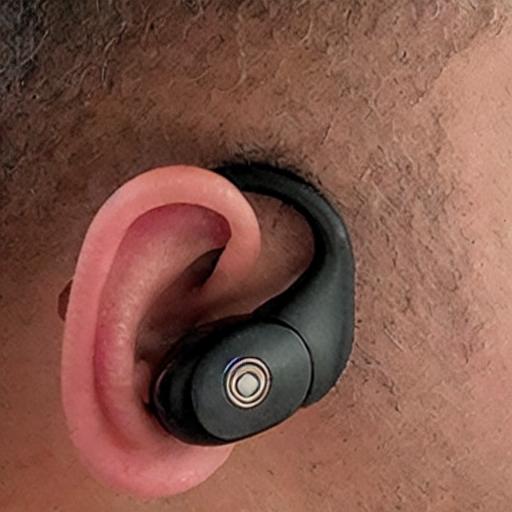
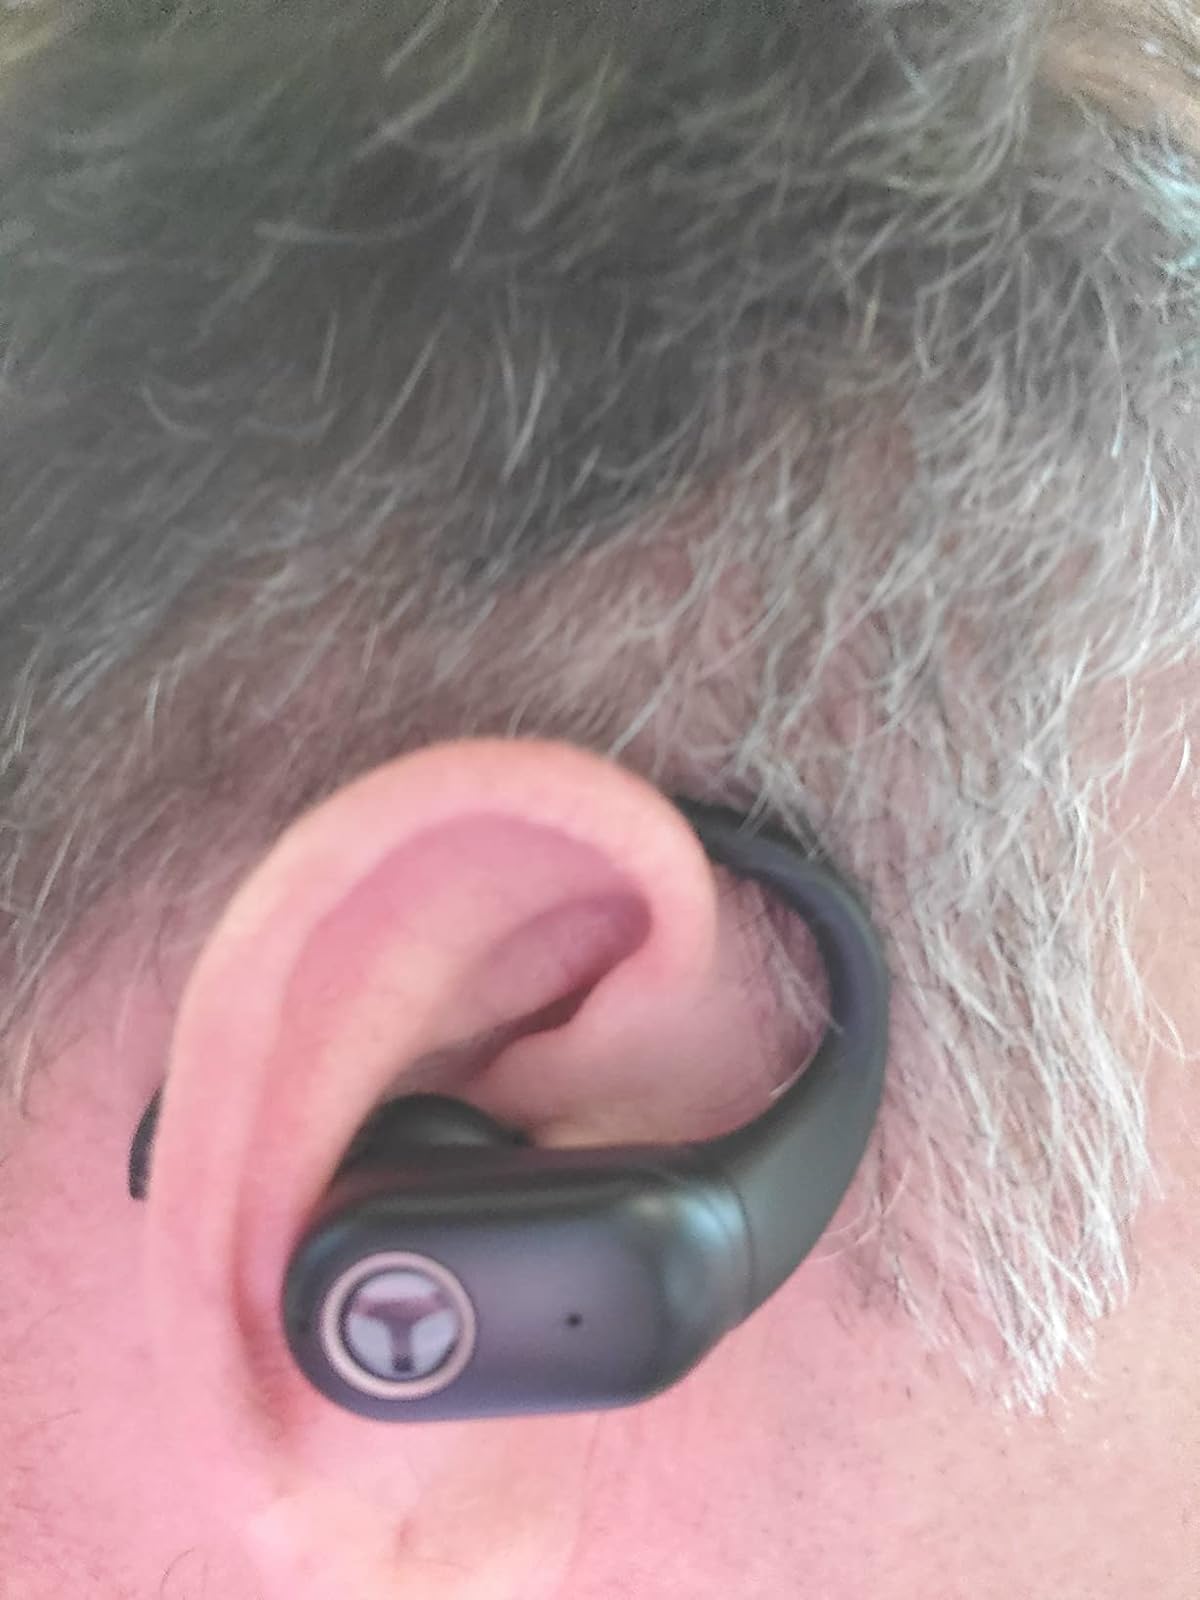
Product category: earbuds
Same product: no